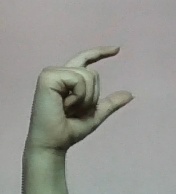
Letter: dal